1920–21 Cardiff City F.C. season

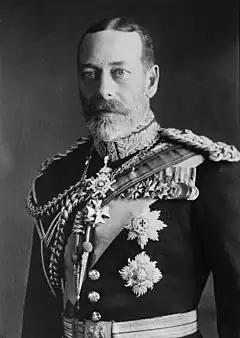
A photograph of a man in military uniform

The return fixture against Leicester was won 2–0 following goals from Cashmore and Gill, in front of a joint season-low home crowd of 20,000. Soon after, Cardiff secured a 4–2 victory over Blackpool at Bloomfield Road. Prior to the victory, Cardiff broke their record transfer fee to sign Scottish international full back Jimmy Blair from The Wednesday for £3,500, also a record fee for a full back at the time. Blair made his debut for the club in the match, replacing Albert Barnett, and remained first choice throughout the rest of the season. After a 0–0 draw at home against Blackpool, Blair returned to face his former club Wednesday and helped his new side record consecutive 1–0 victories, with both matches being decided by goals from George West. Their form prompted "The Times" to report that the side were playing with "great determination" to win promotion to the First Division. The victories returned Cardiff to the top of the table and their position was further strengthened by a 2–1 win over Bury, despite rivals Birmingham recording their tenth win in a row. Cardiff defeated Coventry City 4–2 on Christmas Day in a match that recorded a joint season-high home attendance of 42,000 and left the side leading the division having lost only two matches in the first half of the campaign. However, a 1–0 defeat in the return fixture two days later allowed Bristol City to move into first place on goal average and Birmingham to move within one point of the pair at the end of the calendar year.